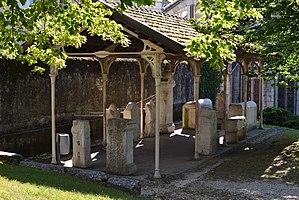
A belley, dans le parc Jean-Pierre Camus aussi appelé jardin de l'évêché, un ensemble de pierre gallo-romaines ː cippes, stèles, sarcophage portant des inscriptions, avec d'autres fragments anépigraphes d'un enclos funéraire, abrités par des colonnes en fonte et une charpente métallique récupérés à la caserne Sibuet. Deux vestiges proviennent de l'ancienne collection Lépaulle, neuf ont été trouvés dans le lit du Rhône à Anglefort.
Anglefort est une commune française située dans le département de l'Ain en région Auvergne-Rhône-Alpes.